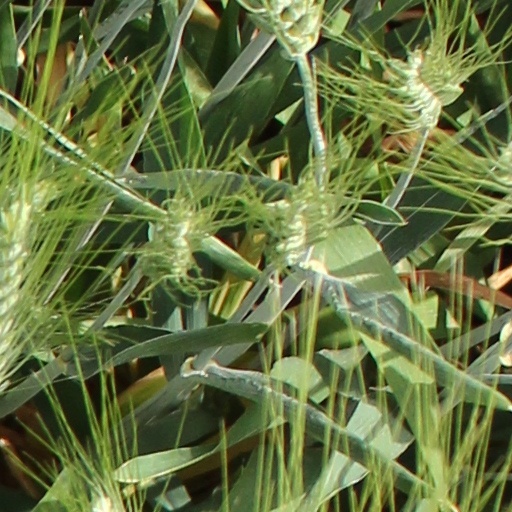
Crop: wheat